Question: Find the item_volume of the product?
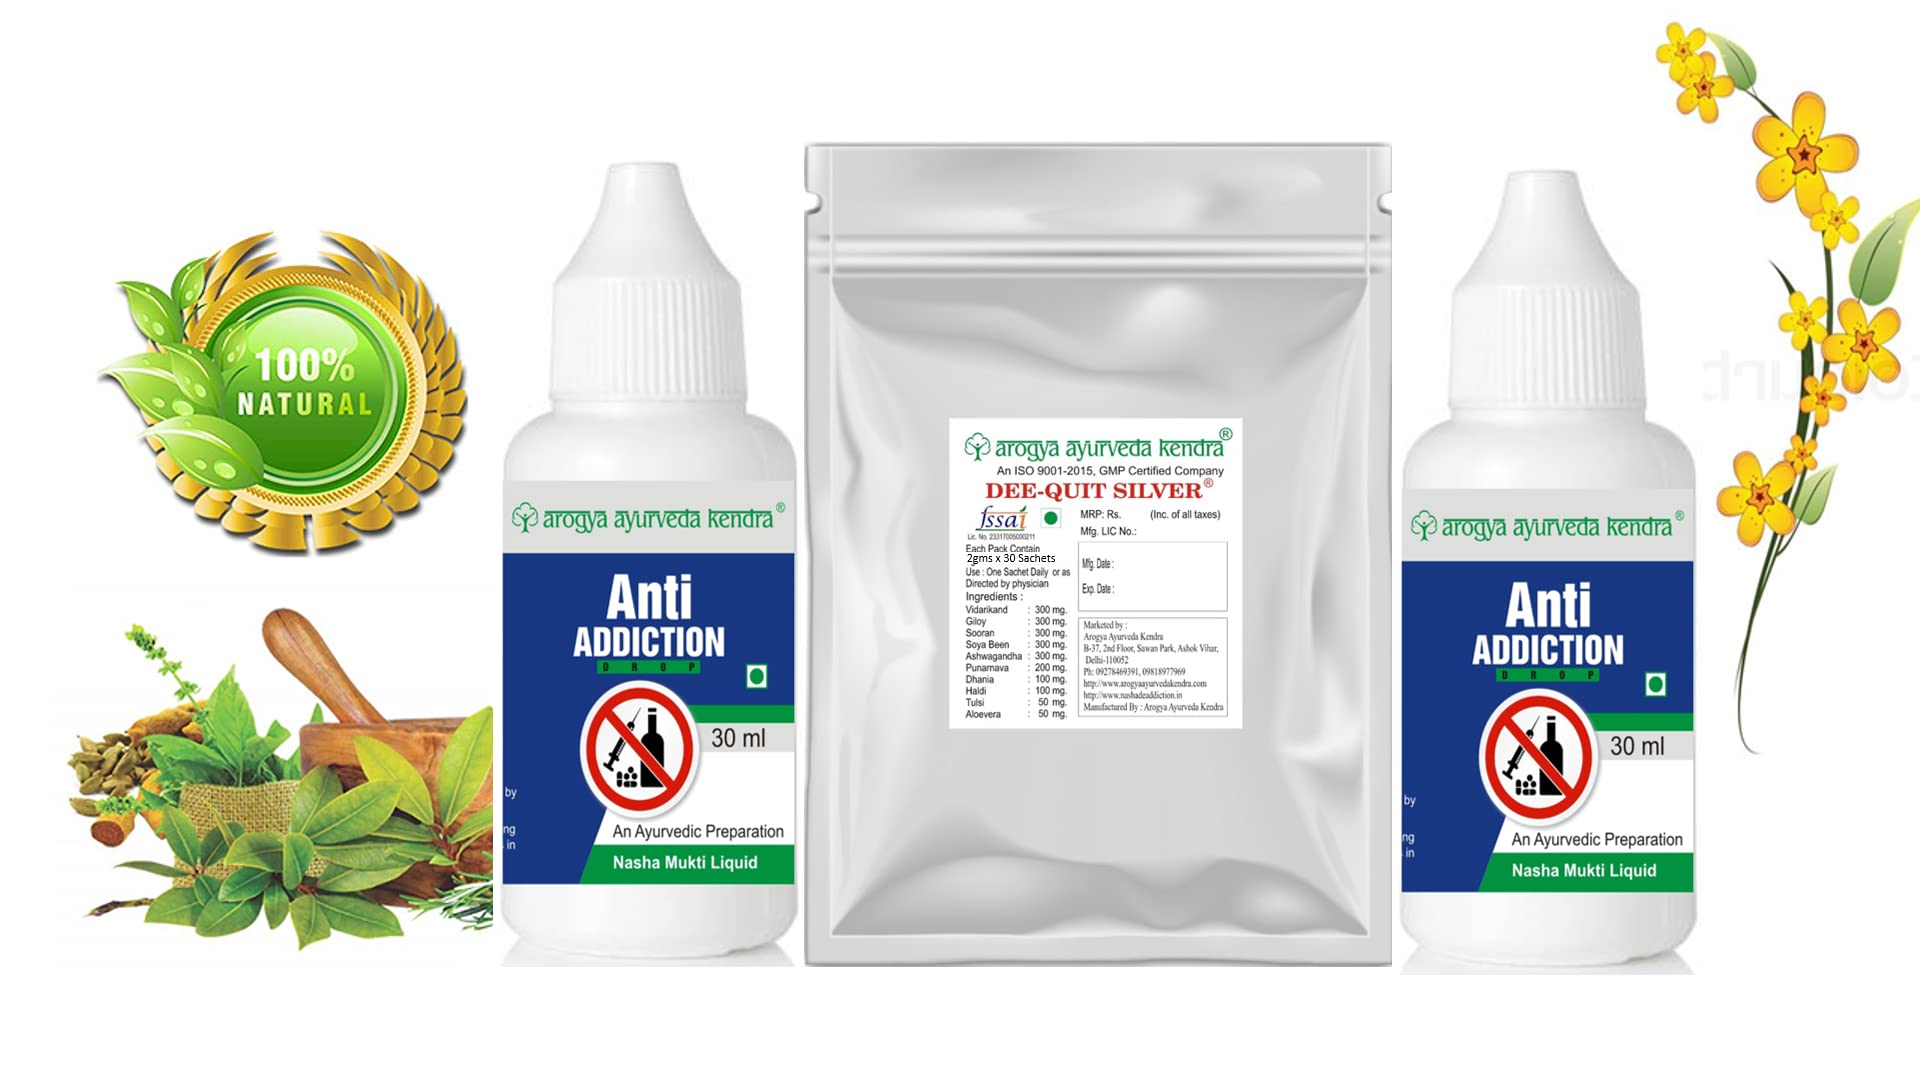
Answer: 30.0 millilitre